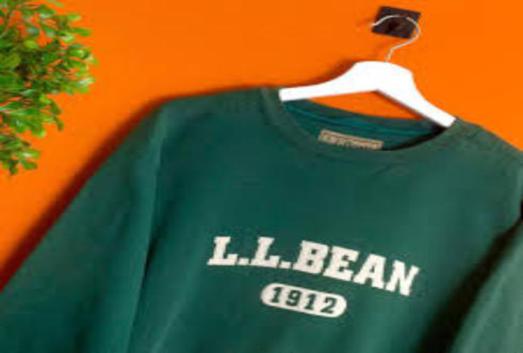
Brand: l.l.bean
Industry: Clothes